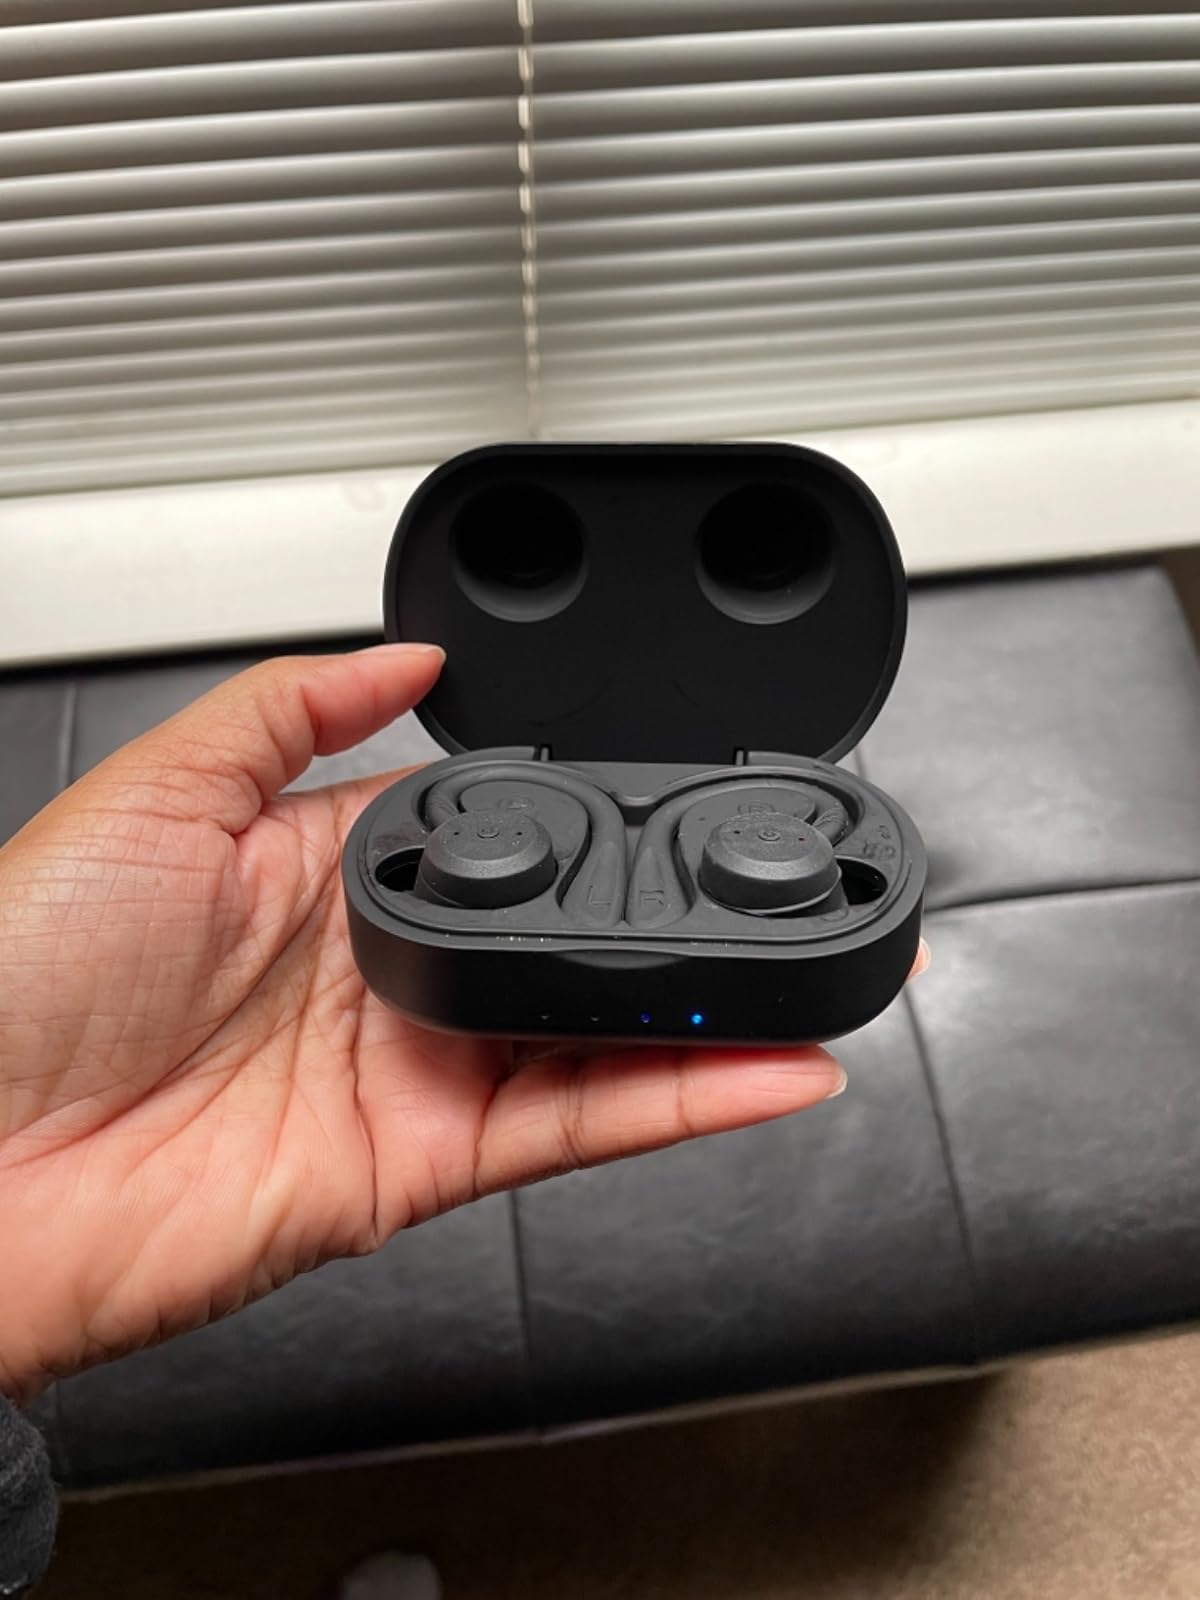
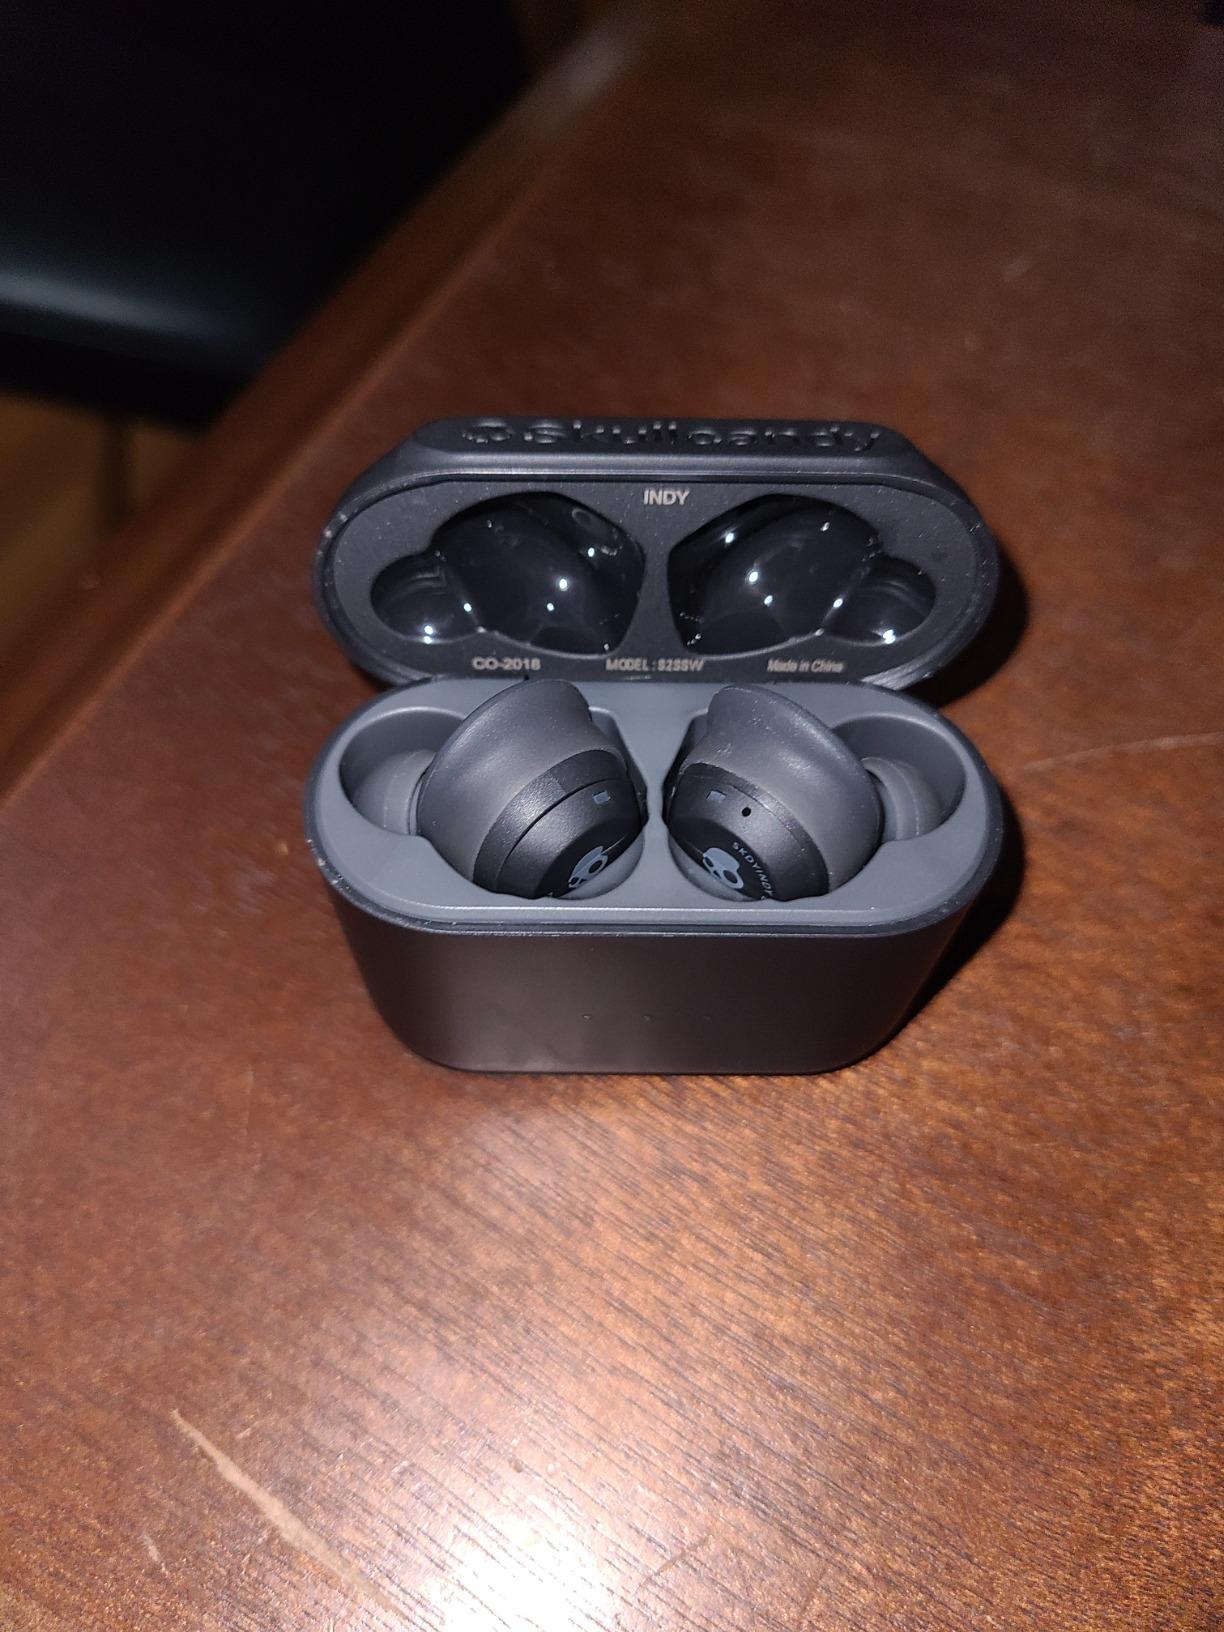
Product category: earbuds
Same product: no